Red Army (film)

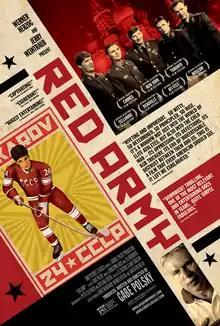
Theatrical release poster

Red Army is a 2014 American-Russian documentary film directed, produced, and written by Gabe Polsky, executive produced by Jerry Weintraub and Werner Herzog. It premiered at the 2014 Cannes Film Festival and was released in limited theaters by Sony Pictures Classics on January 23, 2015. The film tells the story of the Soviet Union national ice hockey team through the eyes of team captain Slava Fetisov, in particular the famed 1990s five-man unit known as The Russian Five.